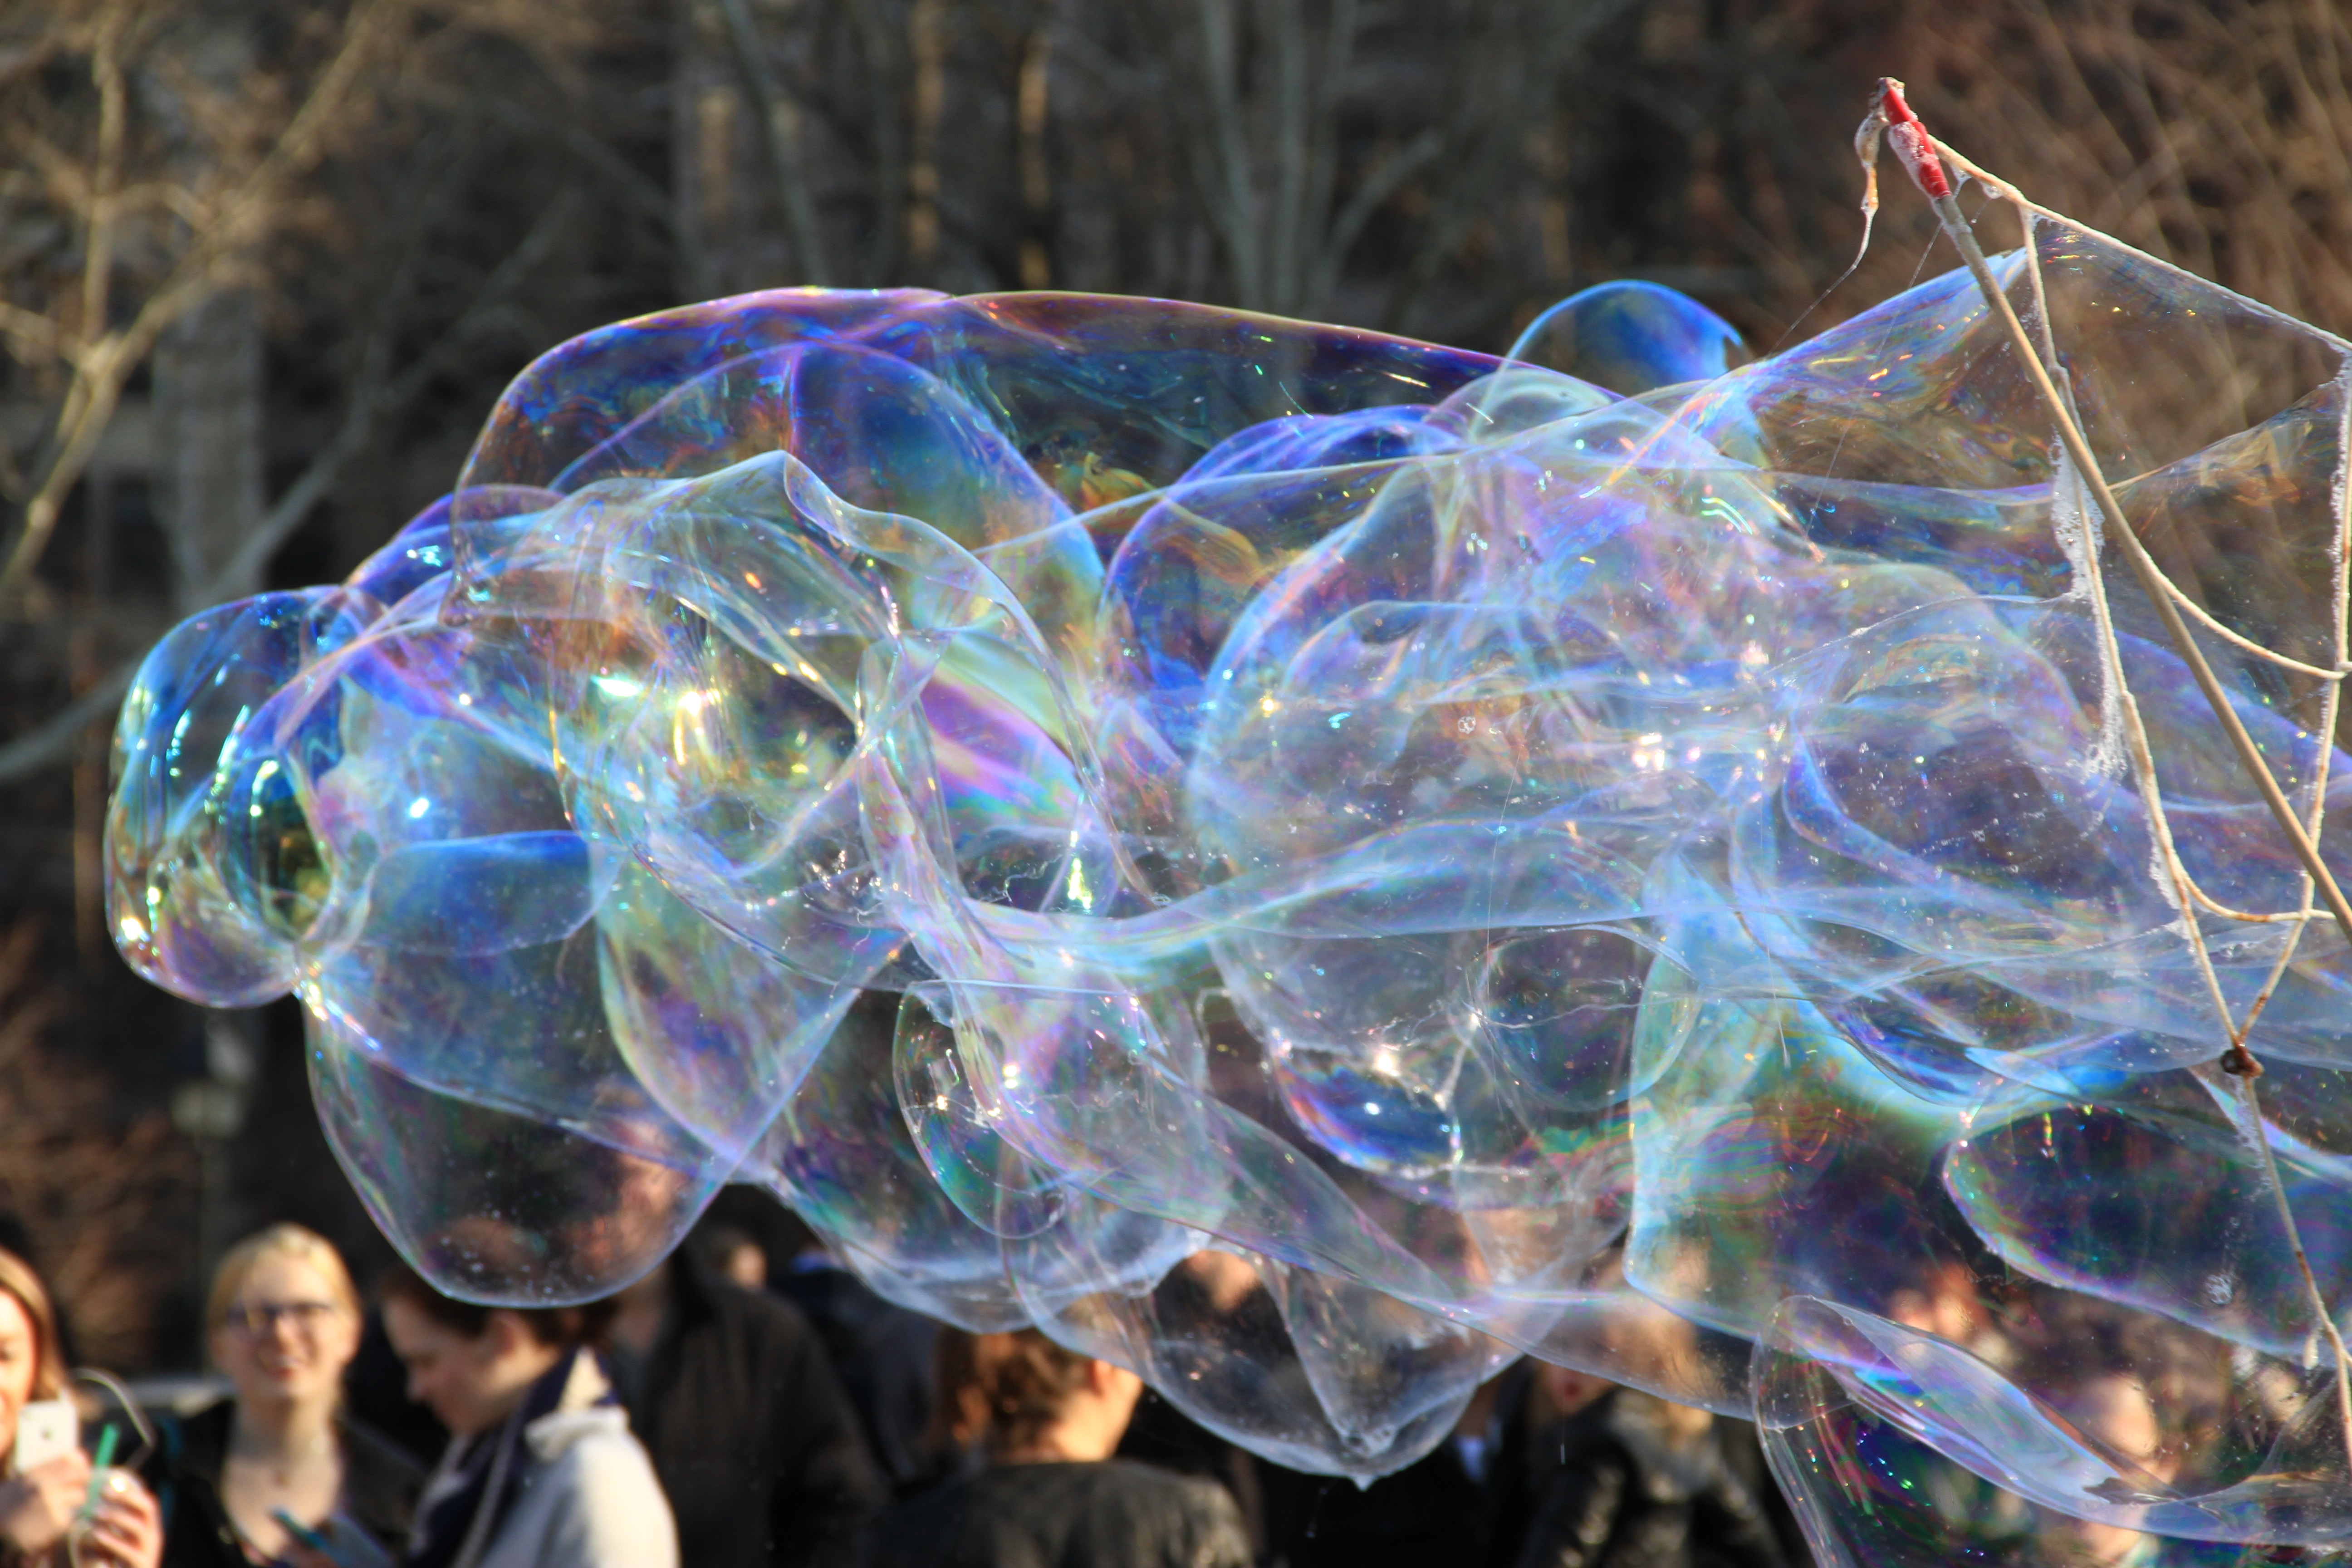
outdoor, cloud, glass, color, colorful, bubble, activity, fun, giant, big, bubbles, huge, macro photography, opalescent